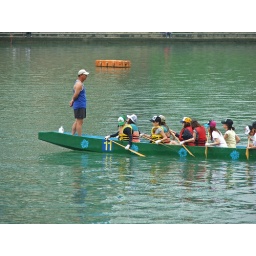
Dragon boat heads out on the water in Bitan.